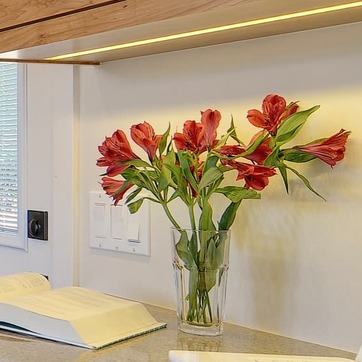
Material: foliage